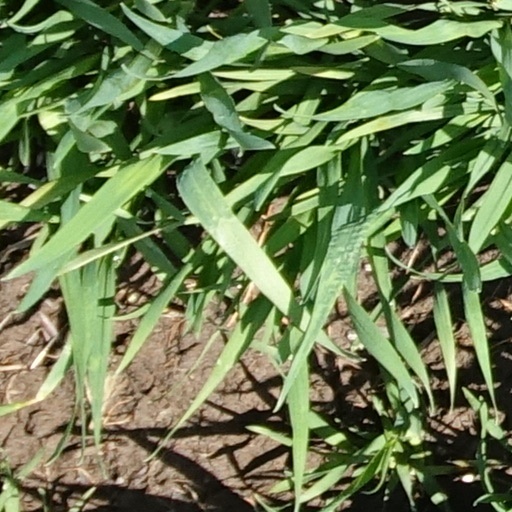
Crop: wheat